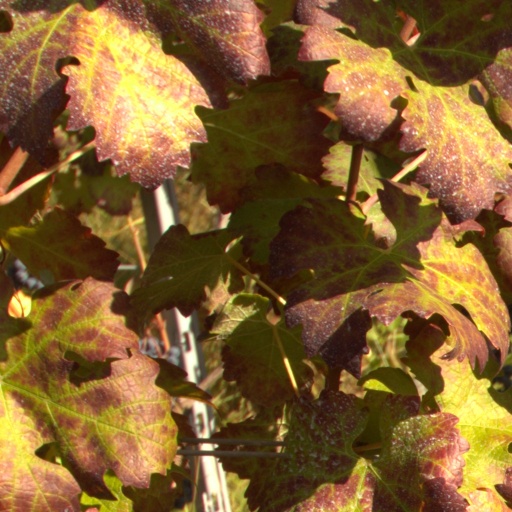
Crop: grape